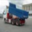
Label: truck